André Villas-Boas

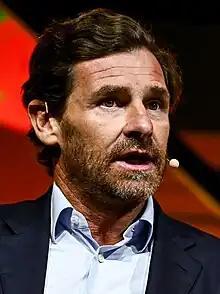
Villas-Boas in 2023

Luís André de Pina Cabral e Villas-Boas (born 17 October 1977) is a Portuguese sports executive, and former professional football manager, who is currently the president of Portuguese sports club Porto. He was among the growing number of top-level managers who never played football professionally, and one of the few managers to have never played beyond youth football.